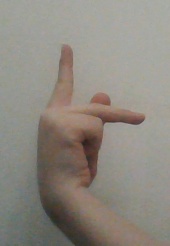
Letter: dha